World of Final Fantasy

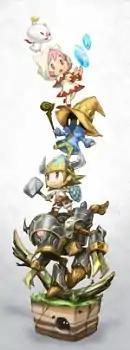
Concept art created by Yasuhisa Izumisawa: using the chosen super deformed "chibi" artstyle, it provided the inspiration for the game's stacking mechanic.

The scenario was written by Chiba, whose main focus was to create a story that would appealed to young players with comic dialogue, while keeping true to the characters drawn from each "Final Fantasy" title. The story was written to be similar to early "Final Fantasy" titles, with the volume meant to be equivalent to "Final Fantasy VI", "VII" and "VIII". Its main focus was creating a light-hearted experience while still retaining darker narrative elements associated with the series. Alongside the main narrative, Chiba wrote a novel's worth of additional side content found in optional books and leaflets to add context to the game's world. While not essential, he felt it important to lend depth to Grymoire. The scenario team included Mayumi Takita and "Type-0" script writer Sara Okabe. In addition to more traditional character inclusions such as Cloud, Squall and Lightning, less prominent characters such as Eiko and Shelk were included. This was because characters were chosen due to situations in the plot rather than either including every character or choosing only the most popular ones. A cited example was a scene which took place at a port, which was a perfect fit for the pirate captain Faris from "Final Fantasy V". Chiba was responsible for all the characters introduced into the title, and turned down multiple characters suggested by staff as they did not fit into the story. The "World" title held multiple meanings: it was at once a "Final Fantasy" world in its own right, and a world where multiple "Final Fantasy" titles merged.